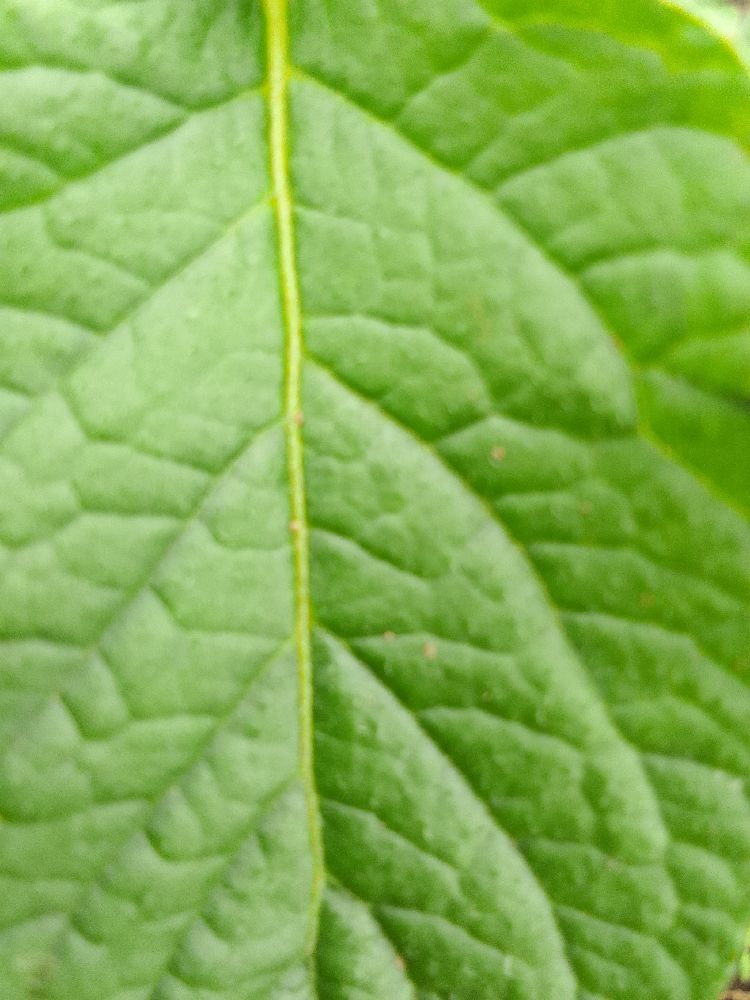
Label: Healthy